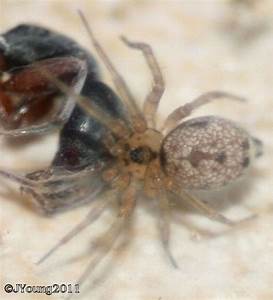
Label: ragno